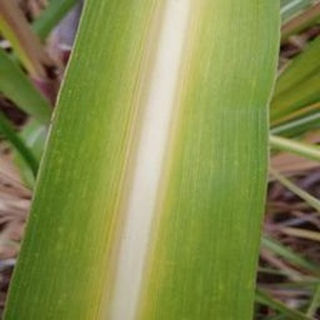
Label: sugarcane_yellow_leaf_disease